John Lloyd Wright

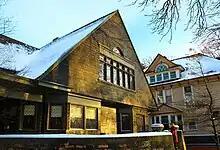
John Lloyd Wright was born and raised in the Frank Lloyd Wright Home and Studio in Oak Park, Illinois.

John Lloyd Wright was born on December 12, 1892, while his father, Frank Lloyd Wright, was practicing in Chicago with Adler & Sullivan. He was the second-oldest of the six children of Frank Lloyd and Catherine Wright. They lived in Oak Park, Illinois, in what is now known as the Frank Lloyd Wright Home and Studio. John became estranged from his father in 1909, when Frank abandoned his family to be with Mamah Borthwick Cheney. John was accepted to the University of Wisconsin-Madison shortly after, but soon dropped out. He moved to Portland, Oregon, to get away from his family. He traveled with his elder brother, Lloyd Wright, to San Diego, California, where they worked with the Olmsted Brothers as they prepared for the Panama–Pacific International Exposition. He also sold posters designed by his brother and briefly worked a job pressing pants. Destitute and without direction, he decided to take up the profession of his father and become an architect.